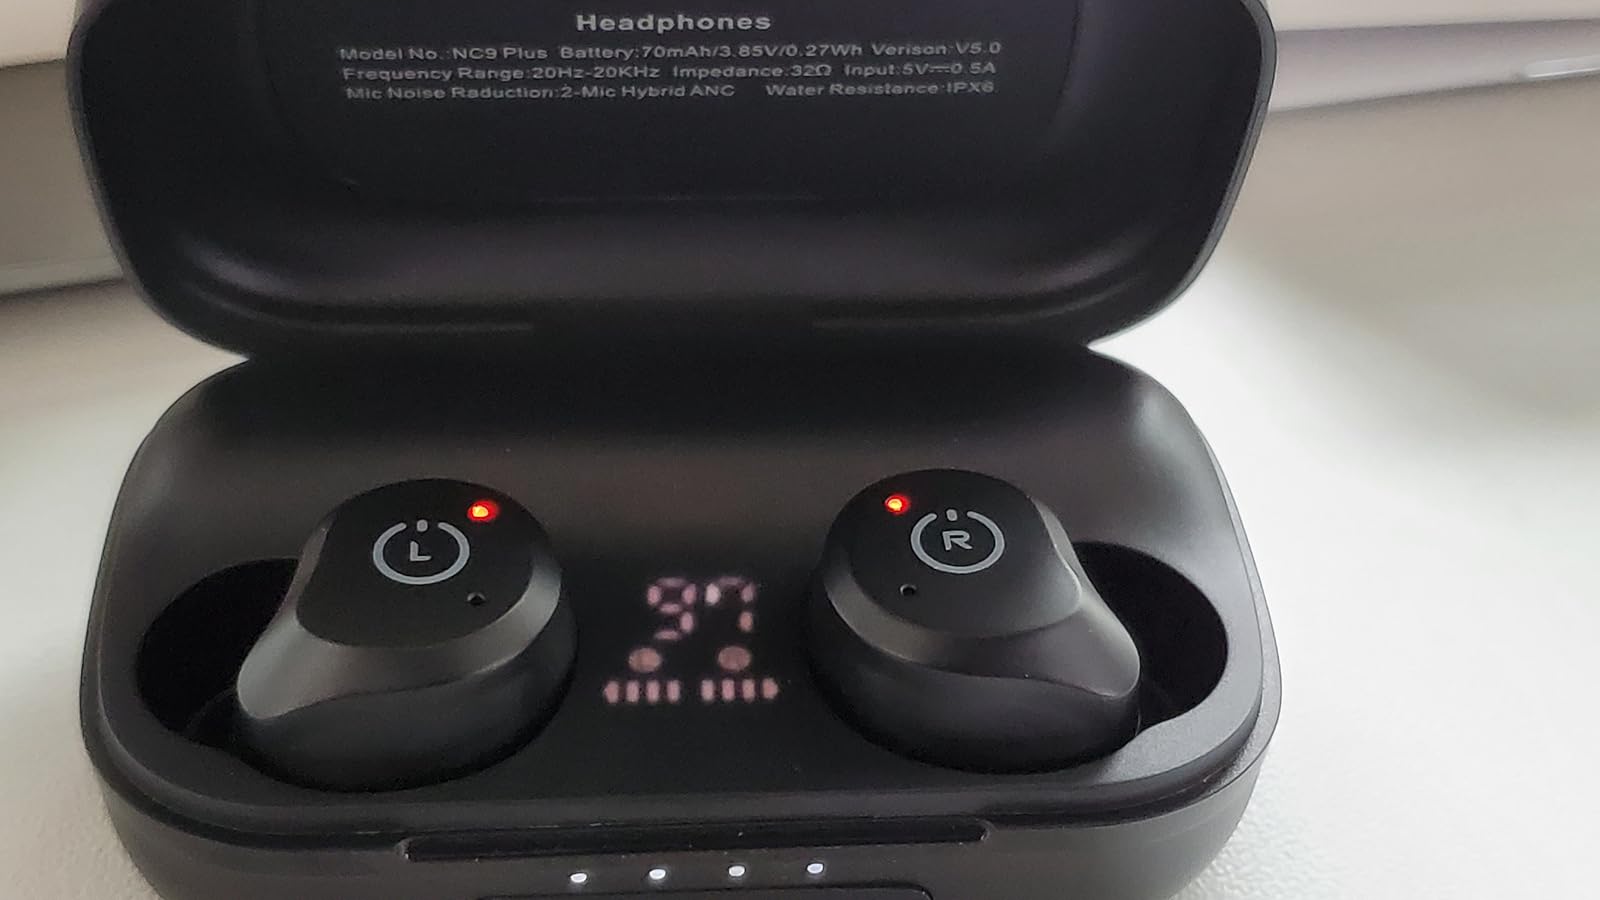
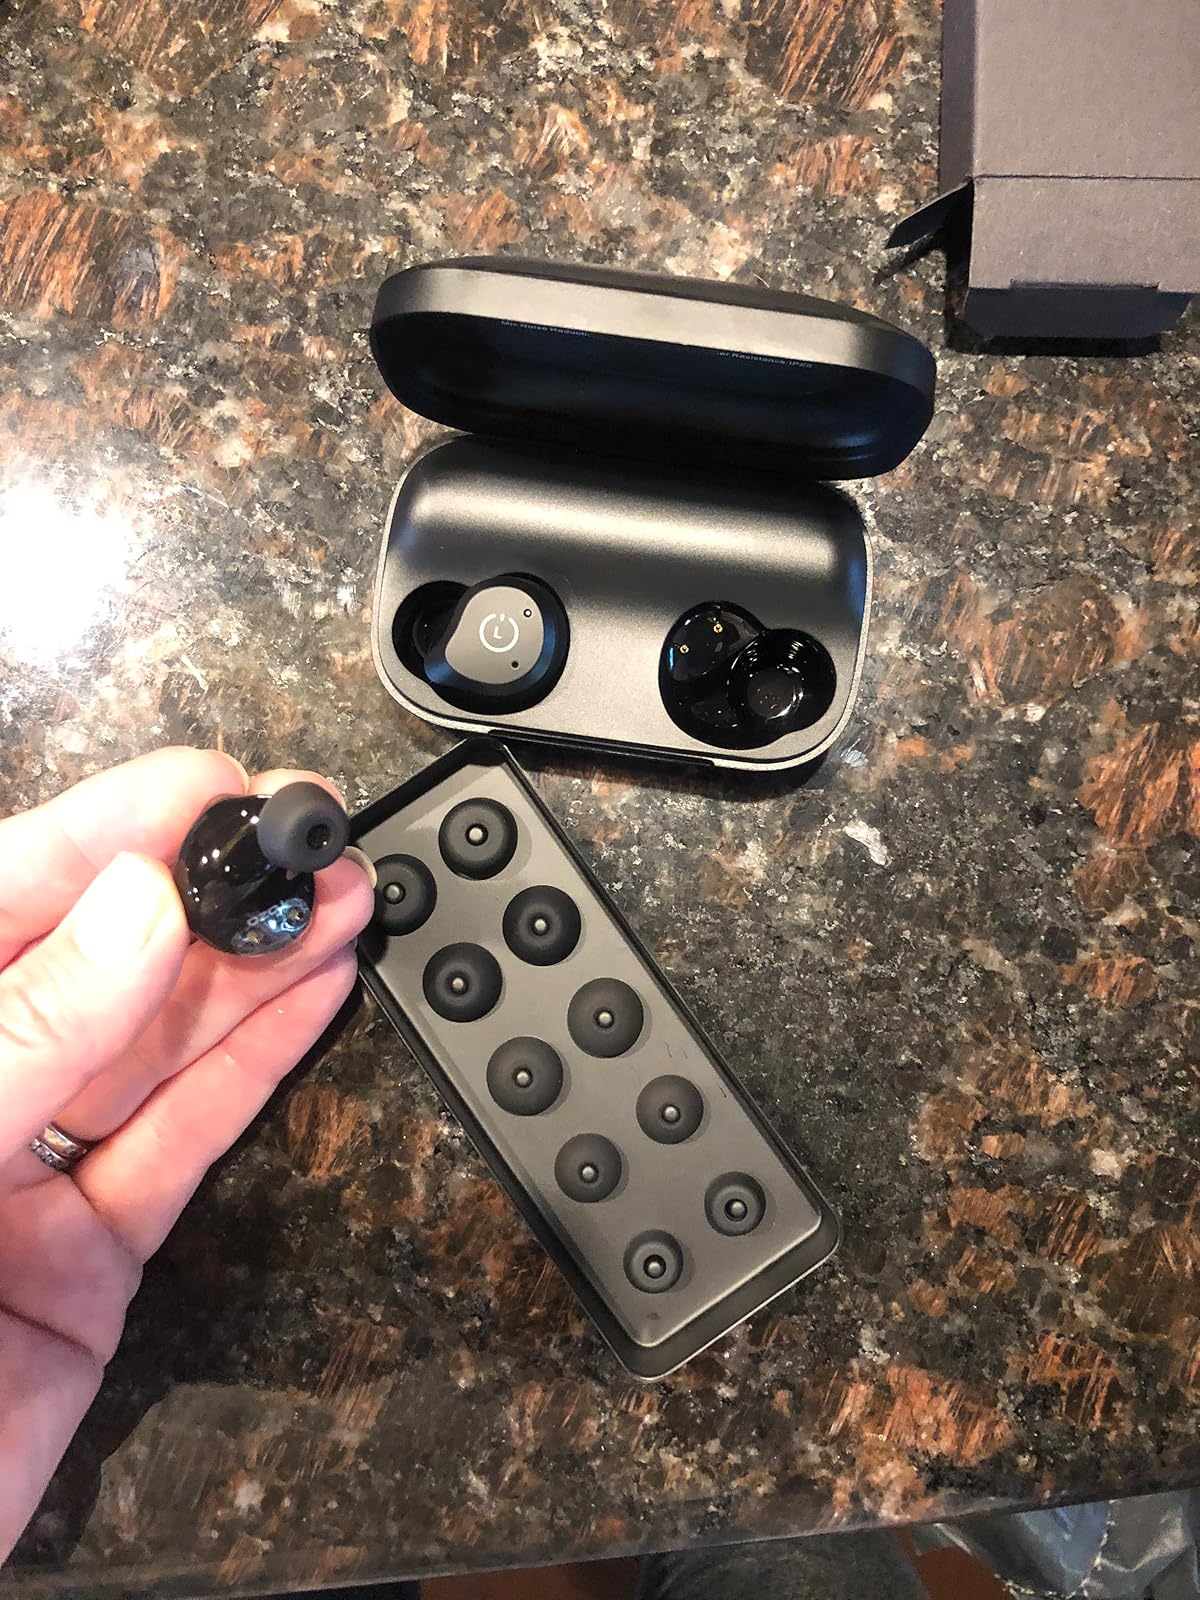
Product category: earbuds
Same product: yes